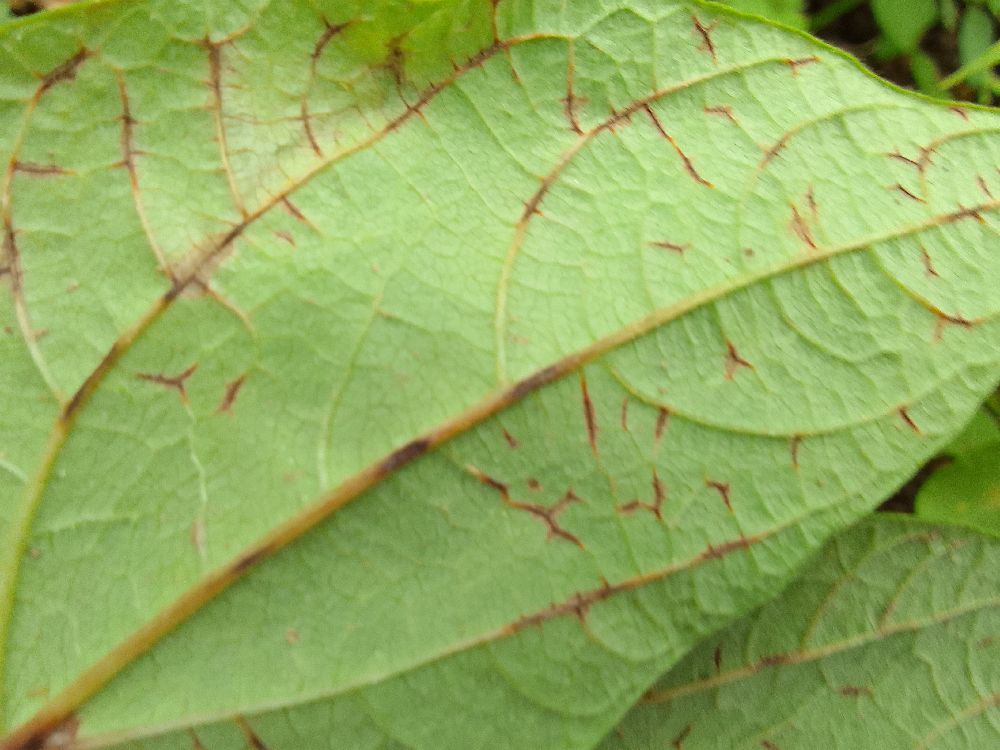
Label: anthracnose